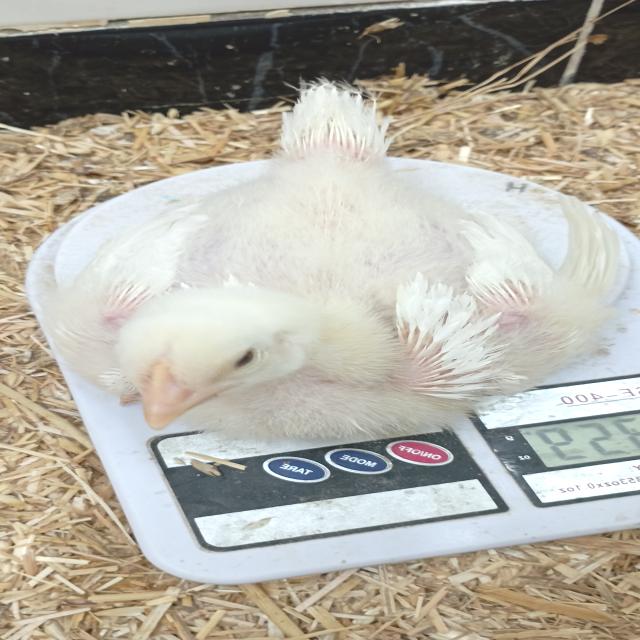
Weight: 360 g